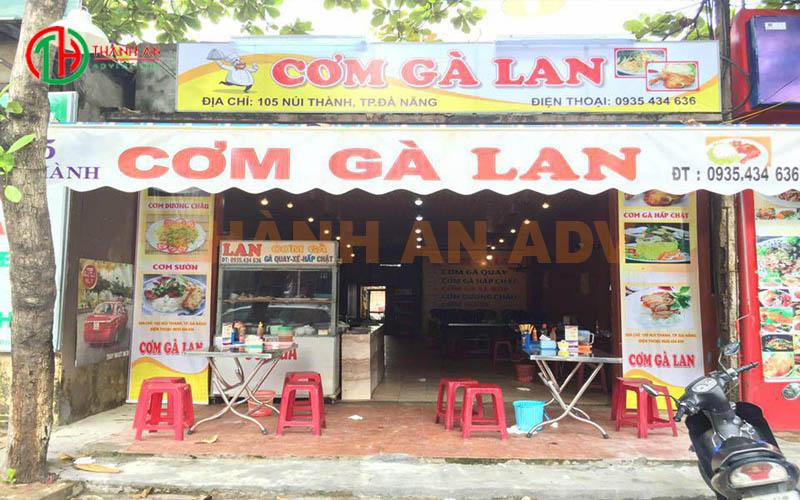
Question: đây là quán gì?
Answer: quán cơm gà